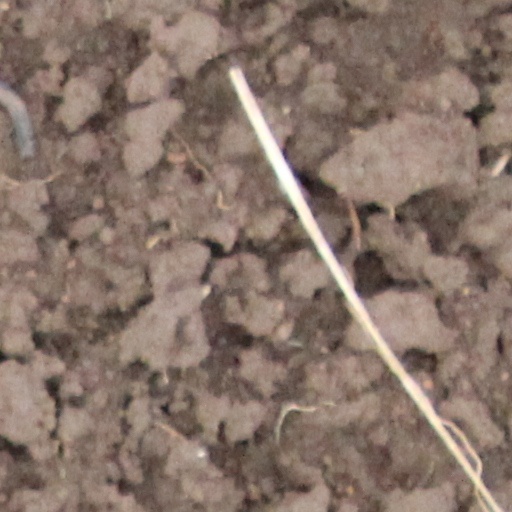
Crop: wheat